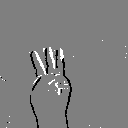
ASL letter: w